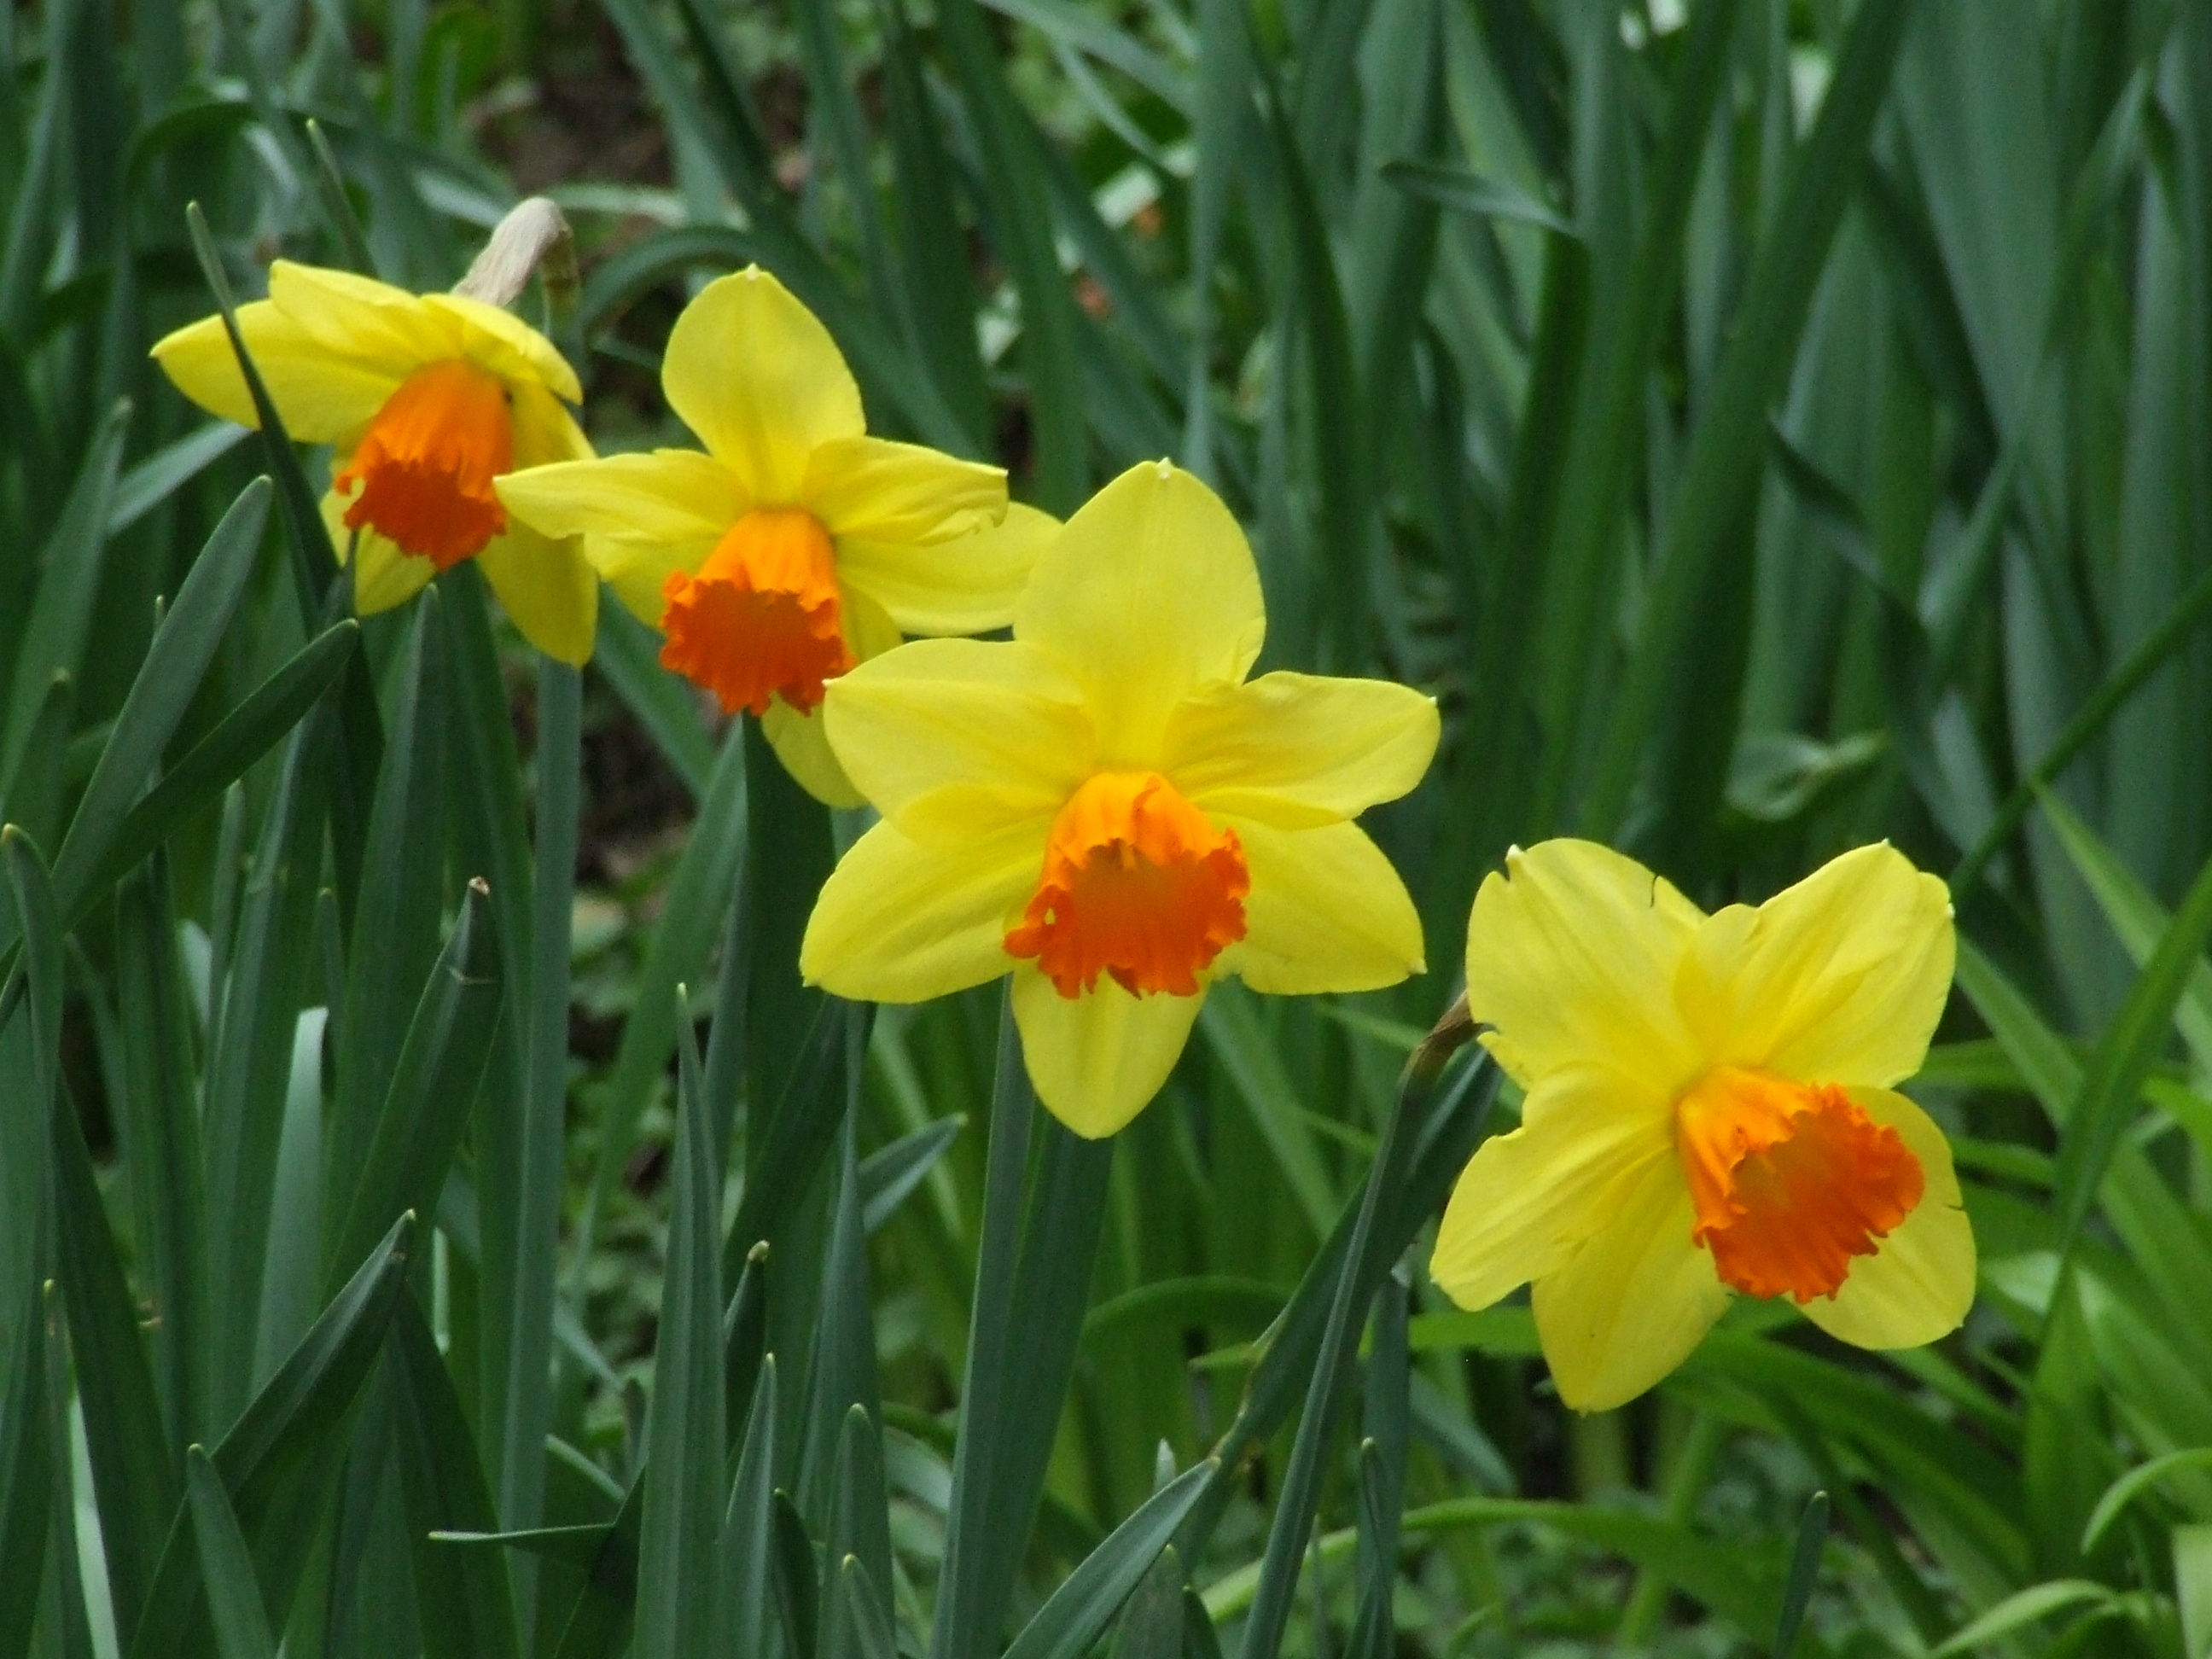
plant, meadow, flower, daffodils, narcissus, spring flower, flowering plant, amaryllidaceae, yellow spring flower, land plant